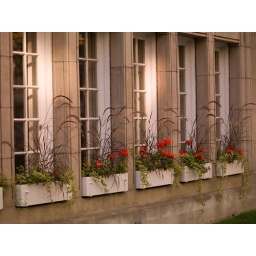
Flower pots on windows in Montreal